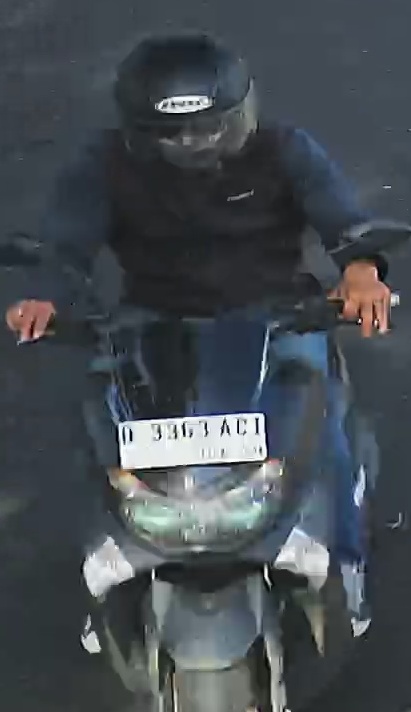
person-with-helmet: 1
person-without-helmet: 0